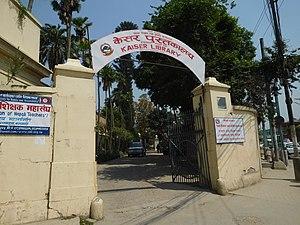
La Bibliothèque Kaiser est une importante collection privée de livres et musée créé au début du XXe siècle par Kaiser Shumsher Jung Bahadur Rana. Rassemblée et occupant deux étages du ‘Palais Kaiser’ à Katmandou, cette première bibliothèque moderne du Népal fut léguée à la nation en 1968 et, ouverte au public, elle est aujourd’hui gérée par le ministère de l’éducation nationale.